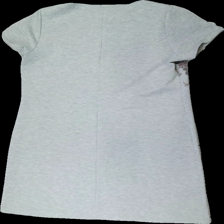
View: back
Type: Dress
Category: Ladies
Brand: Lindex
Colors: Pink, Multicolor, Grey, Green
Material: 58% polyester 42% cotton
Pattern: Floral print
Cut: Regular
Size: M
Season: All
Smell: Minor
Price range: <50
Recommended usage: Export